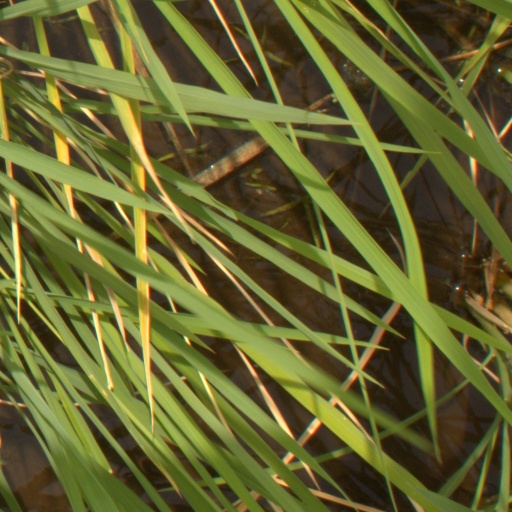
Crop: rice